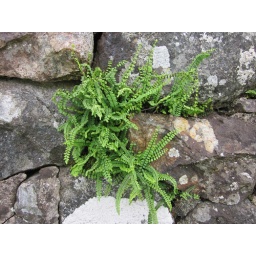
Ferns growing in a stone wall